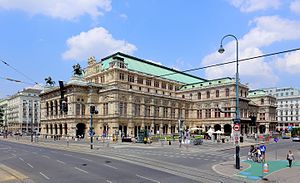
Kultur i Wien / Teater og opera
Wien Statsopera.
Kultur i Wien omhandler den megen kultur, som Wien rummer, idet den er betragtet blandt andet som verdenshovedstaden for musik, deriblandt også opera og teater. Arkitektur og museer er blandt noget, der fylder meget i det daglige billede i Wien.